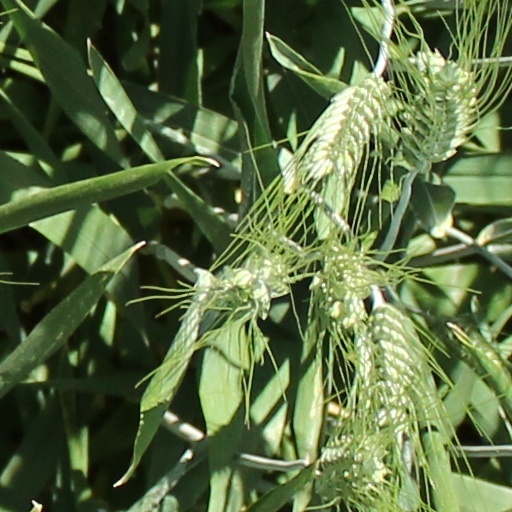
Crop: wheat